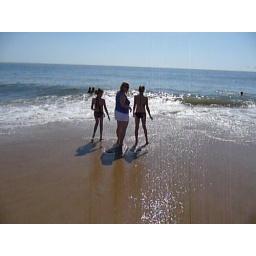
Di and girls in ocean